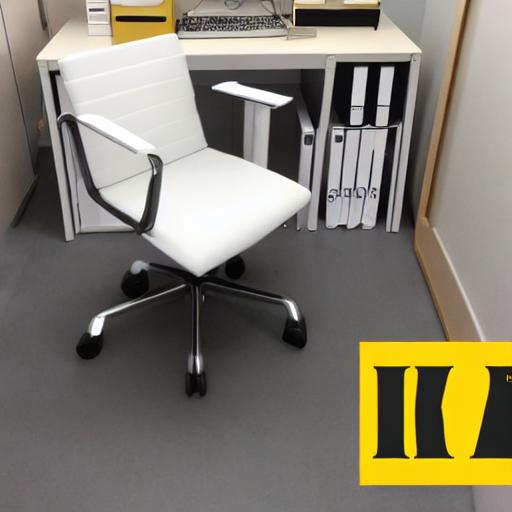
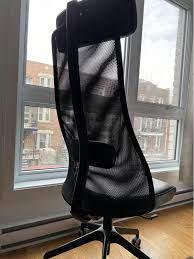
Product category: items_chair
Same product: no